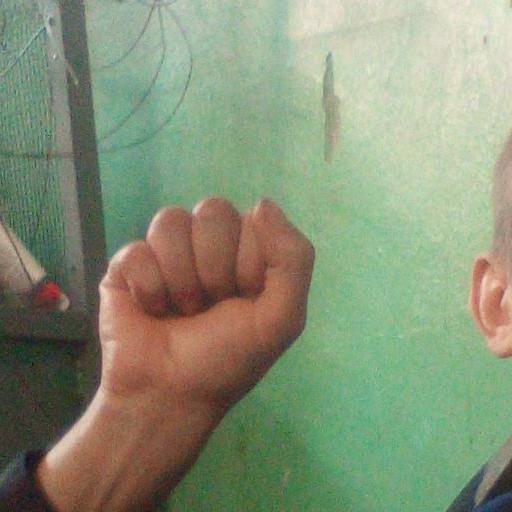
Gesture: fist